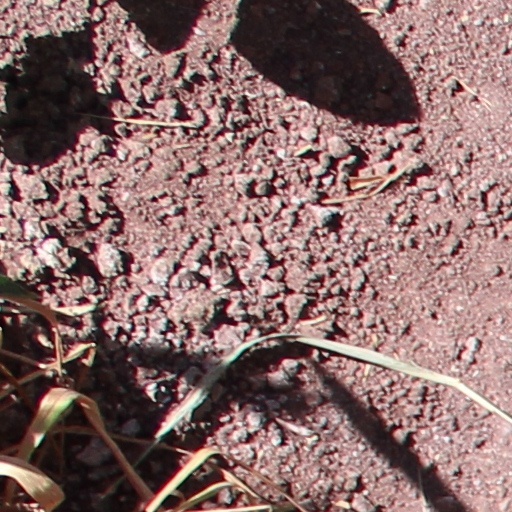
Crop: wheat